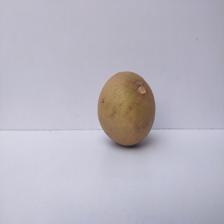
Size: Large